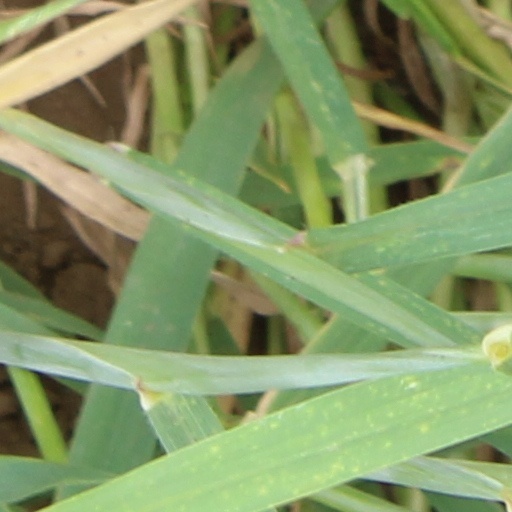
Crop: wheat